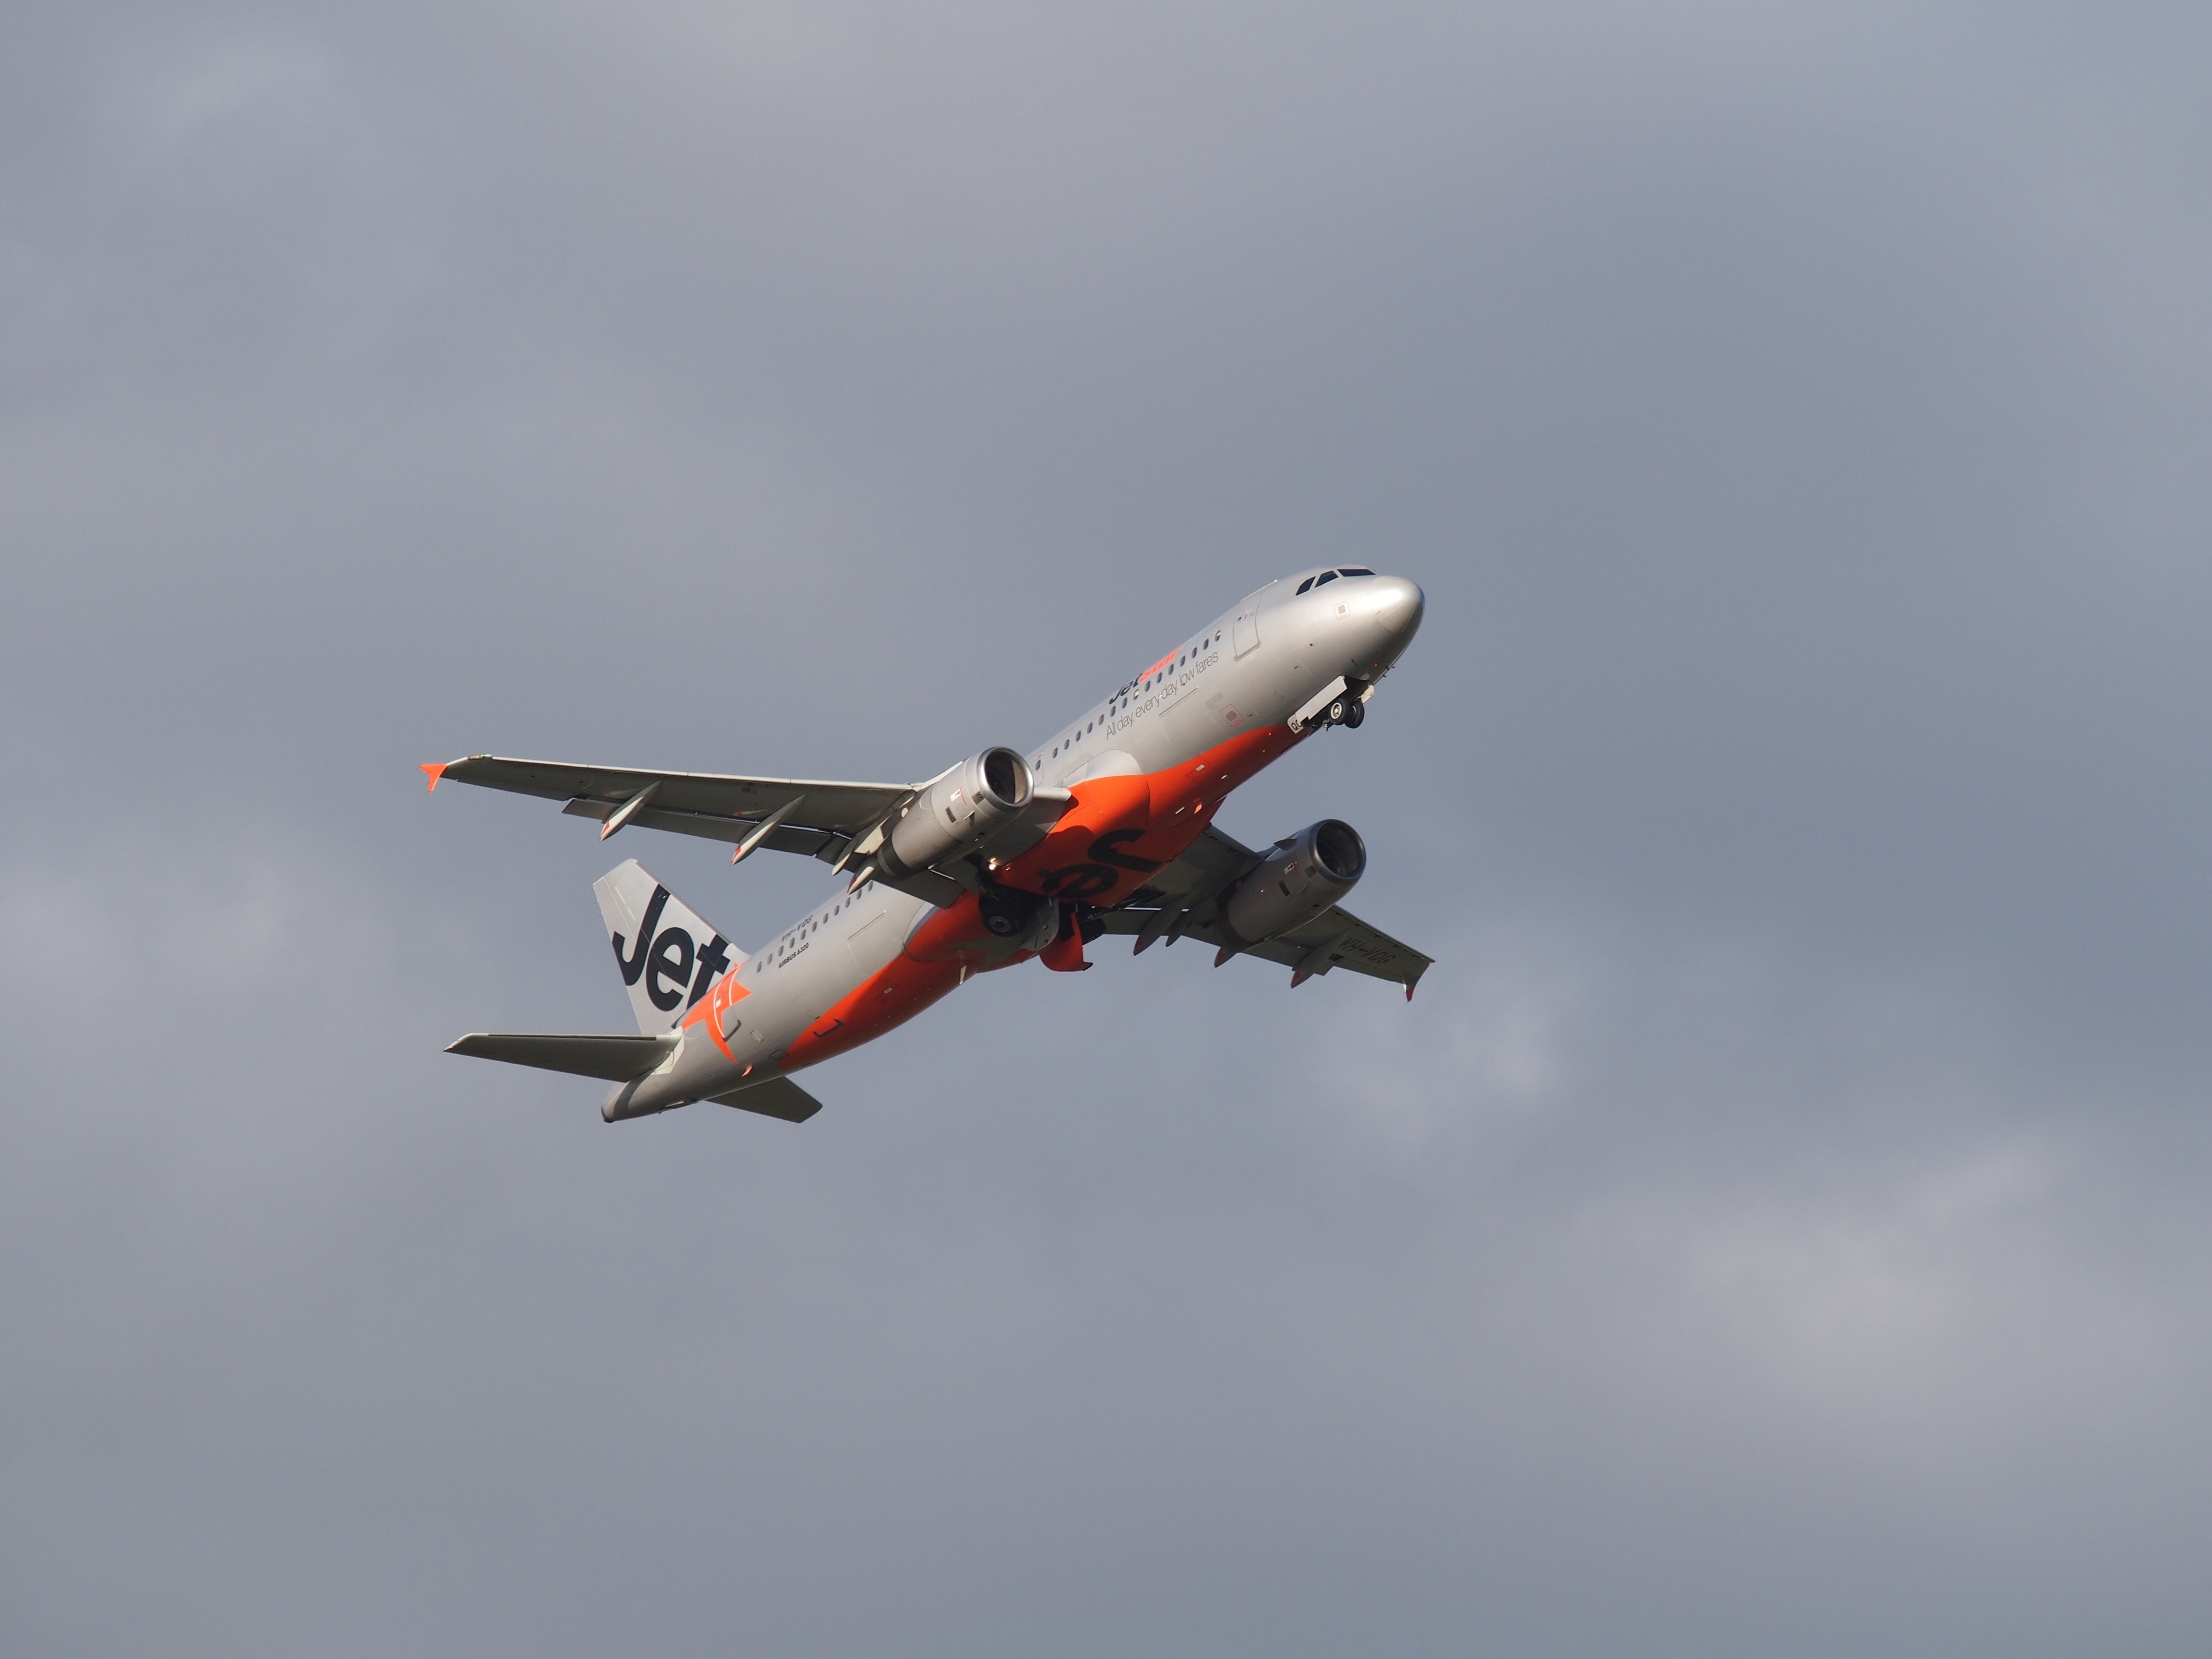
wing, airport, airplane, aircraft, vehicle, airline, aviation, flight, australia, airliner, airbus, jetstar, adelaide, takeoff, air show, south australia, air force, jet aircraft, airbus a330, boeing 777, air travel, atmosphere of earth, wide body aircraft, narrow body aircraft